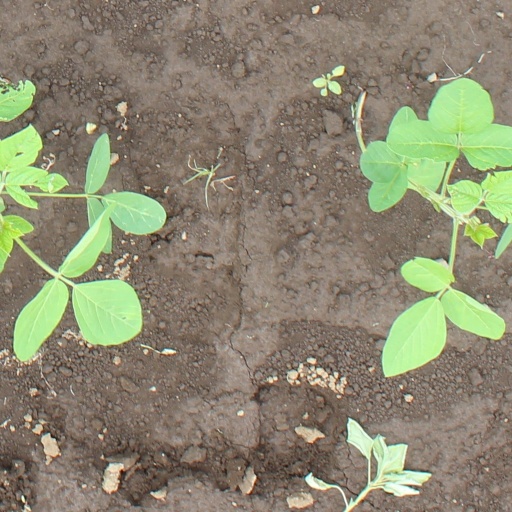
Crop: soybean